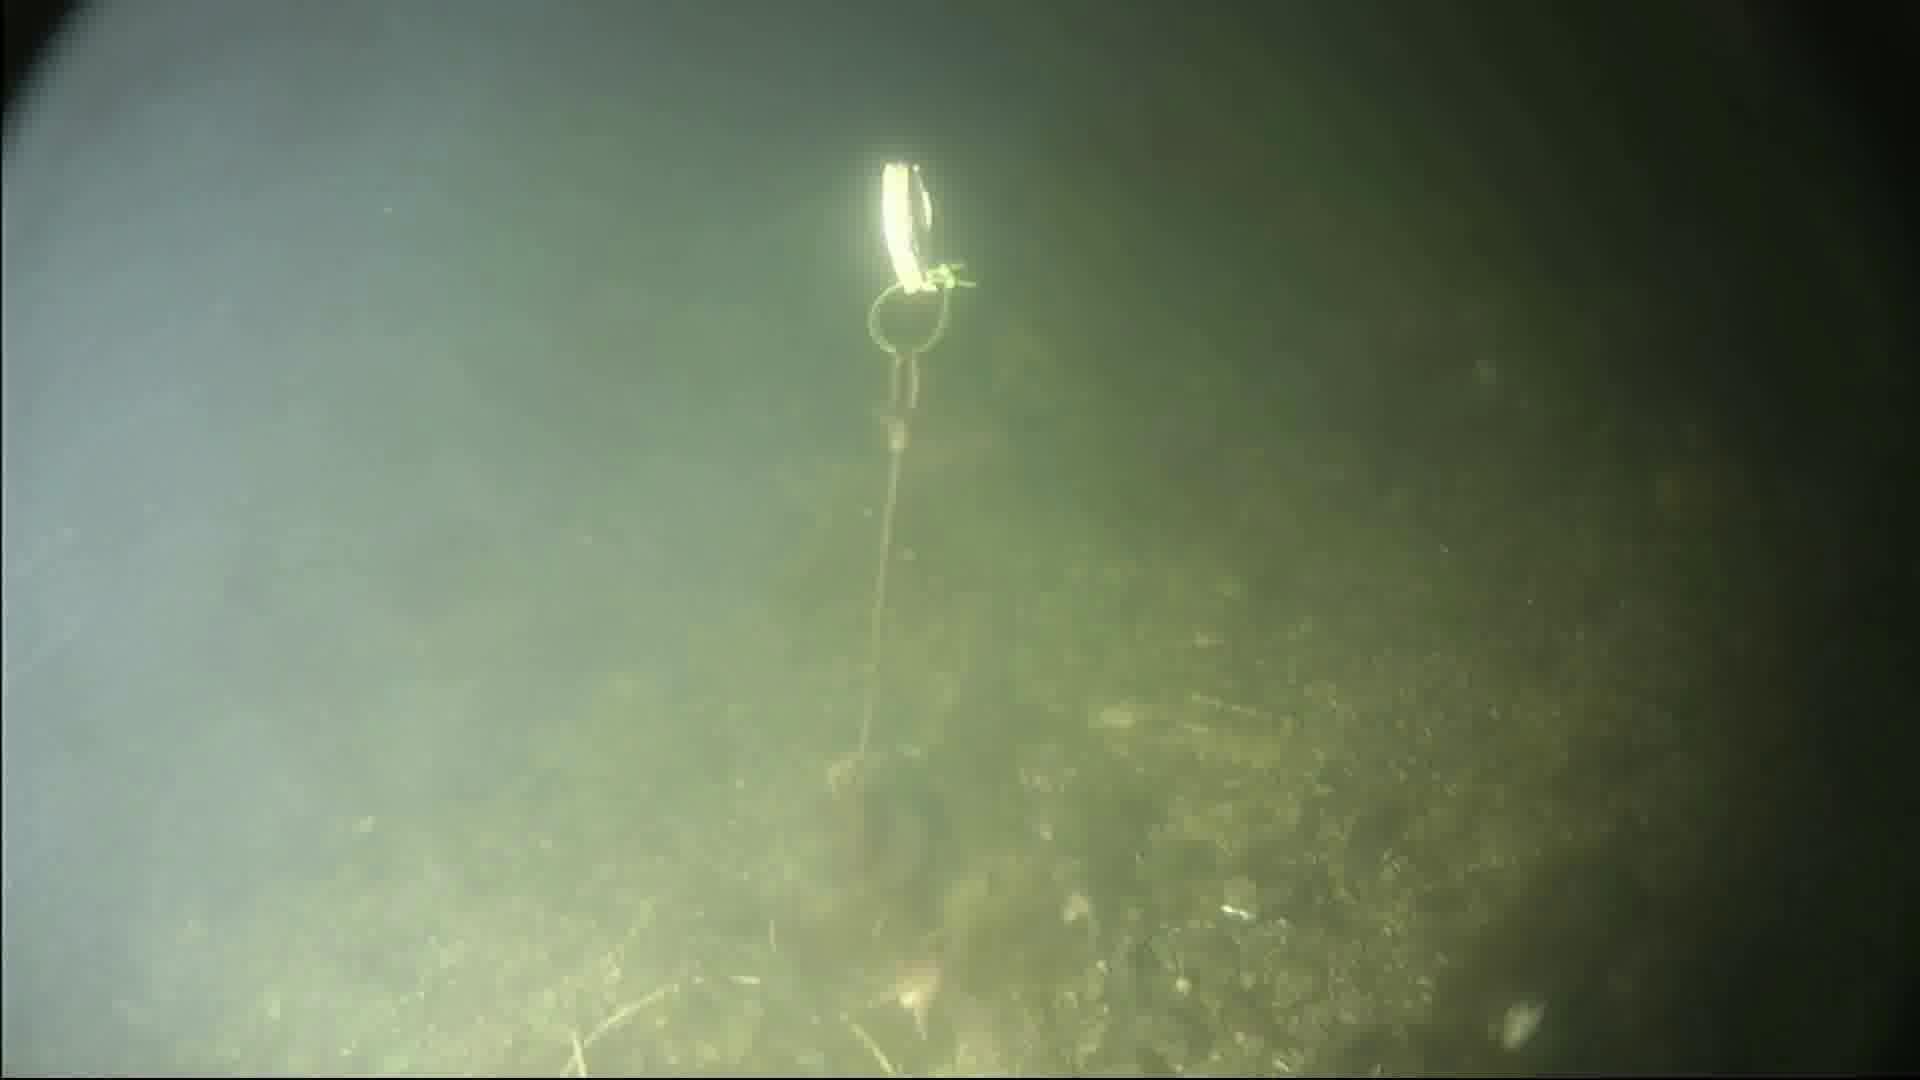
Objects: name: starfish